U-JIN Tech Corp.

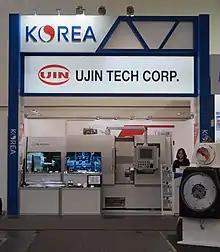
U-JIN Tech Corp. at the EMO fair in Hannover, 2019

U-JIN Tech Corp. is a South Korean manufacturer of friction welding machines and automated manufacturing cells.